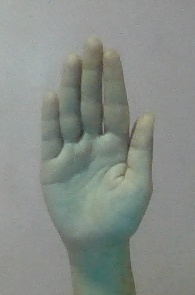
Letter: seen